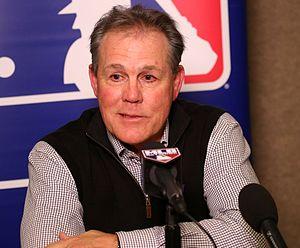
Edgar Frederick Yost est l'actuel manager des Royals de Kansas City de la Ligue majeure de baseball. Ancien receveur ayant évolué entre 1980 et 1985, Yost a également été gérant des Brewers de Milwaukee de 2003 à 2008.